Mazda Wankel engine

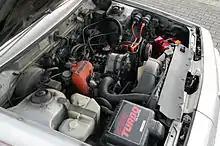
Turbocharged 12A installed in Mazda Cosmo

The ultimate 12A engine was the electronically fuel-injected engine used in the Japan-spec HB series Cosmo, Luce, and SA series RX-7. In 1982 a 12A turbo powered Cosmo coupe was officially the fastest production car in Japan. It featured "semi-direct injection" into both rotors at once. A passive knock sensor was used to eliminate knocking, and later models featured a specially designed smaller and lighter "Impact Turbo" which was tweaked for the unique exhaust signature of the Wankel engine for a 5-horsepower increase. The engine continued until 1989 in the HB Cosmo series but by that stage it had grown a reputation as a thirsty engine.